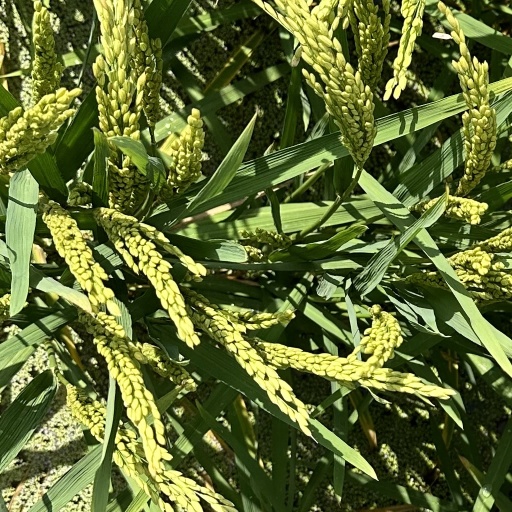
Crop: rice